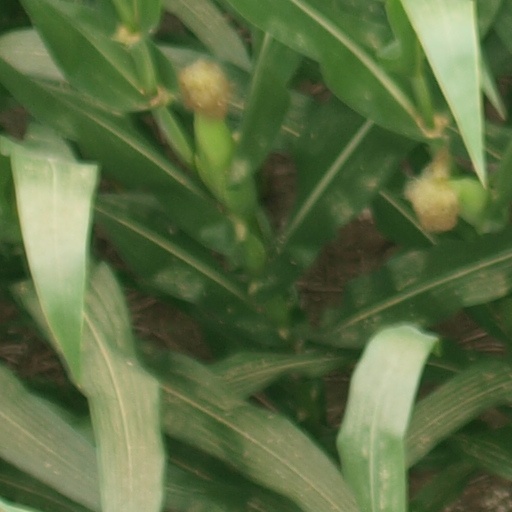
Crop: maize; corn